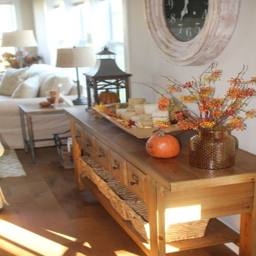
fall colors in a coastal home